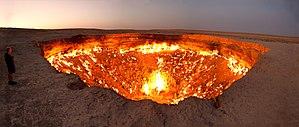
La Porte de l'Enfer est un champ de gaz naturel situé à Derweze, dans la province d'Ahal au Turkménistan. La porte de l'enfer est appelée ainsi à cause de son foyer de gaz naturel brûlant en permanence depuis qu'il a été allumé par des scientifiques soviétiques de la pétrochimie en 1971. Le feu est alimenté par les dépôts de gaz naturel riches de la région. L'odeur âcre de la combustion de soufre envahit la zone sur une certaine distance.